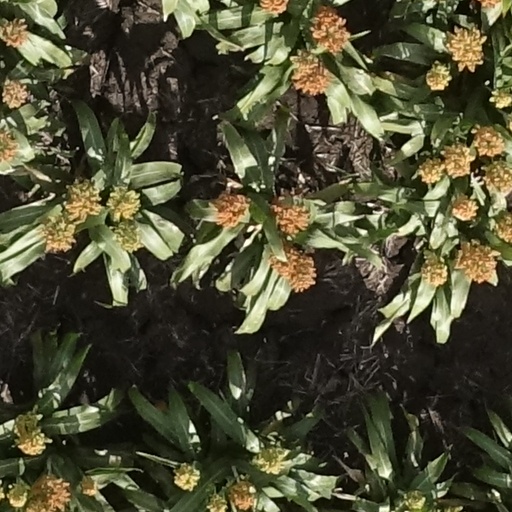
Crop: sorghum